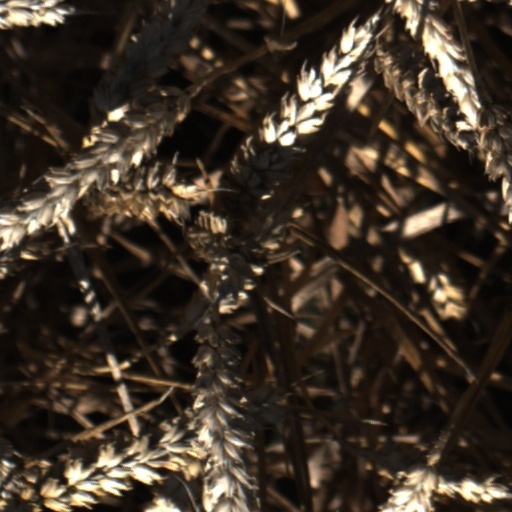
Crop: wheat